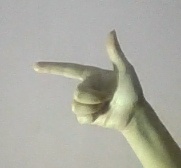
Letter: yaa